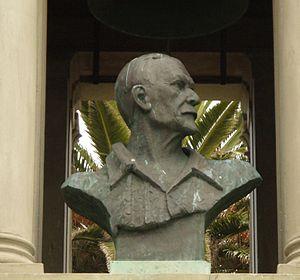
L’université du Cap est une université publique sud-africaine, située au Cap dans la province du Cap-Occidental. Elle est la plus ancienne université de ce pays, fondée en 1829 sous le nom de South African College.
Jan Christiaan Smuts, était un avocat, un militaire, un philosophe et un homme d'État d’Afrique du Sud.